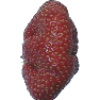
Label: Strawberry Wedge 1